330 North Wabash

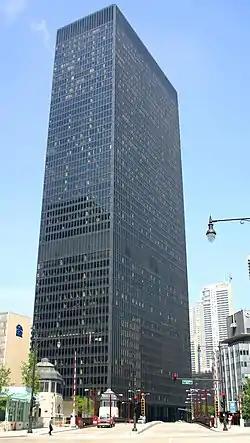

330 North Wabash (formerly IBM Plaza also known as IBM Building and now renamed AMA Plaza) is a skyscraper on Wabash Avenue in downtown Chicago, Illinois, United States. It was designed by architect Ludwig Mies van der Rohe, who died in 1969 before construction began; a small bust of the architect by sculptor Marino Marini is displayed in the lobby. The 52-story building is situated on a plaza overlooking the Chicago River. At , 330 North Wabash is the second-tallest building by Mies van der Rohe, after the Toronto-Dominion Bank Tower at Toronto-Dominion Centre, and was his last American building.